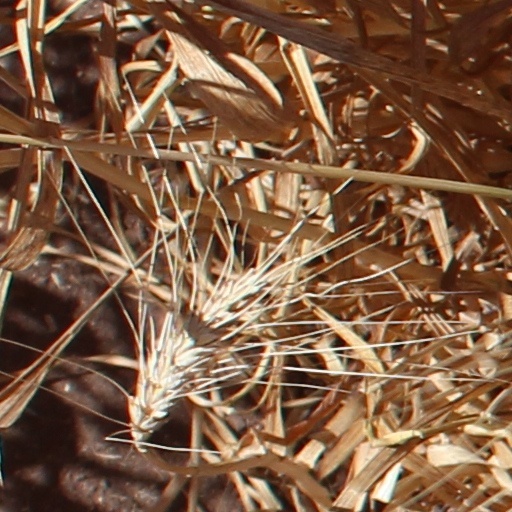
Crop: wheat